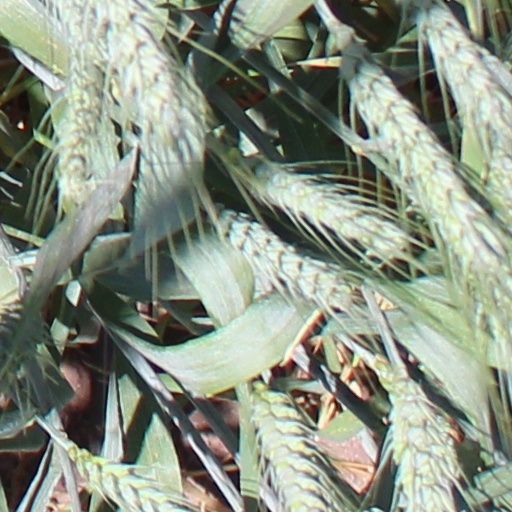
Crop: wheat